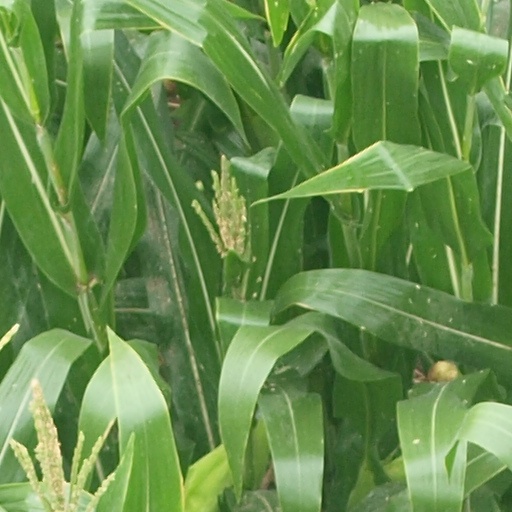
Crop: maize; corn